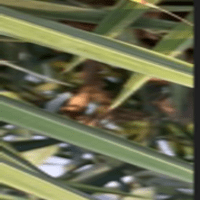
Label: Healthy sample